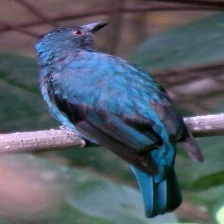
Species: FAIRY BLUEBIRD
Scientific name: IRENA